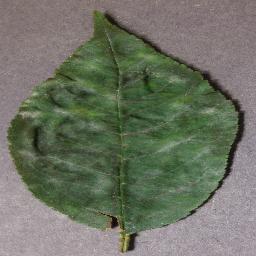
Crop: cherry
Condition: (including_sour)_powdery_mildew